Babylon (software)

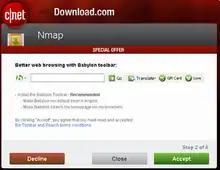
Installer window from Download.com during the controversy with Nmap. After clicking on the green button, it installs the Babylon Toolbar, which hijacks the user's web browser.

On 7 August 2010, Microsoft antivirus products identified the software application as adware (identified as "Adware: Win32/Babylon") due to potentially intrusive behavior. Sixteen days later, on 23 August 2010, Microsoft announced that Babylon Ltd. had modified the program and that it was no longer categorized as adware.